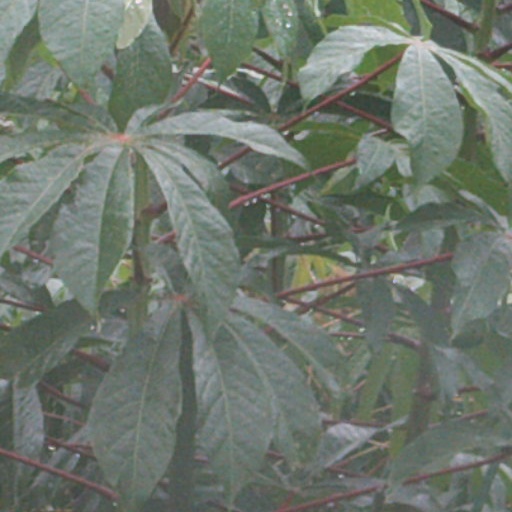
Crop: cassava